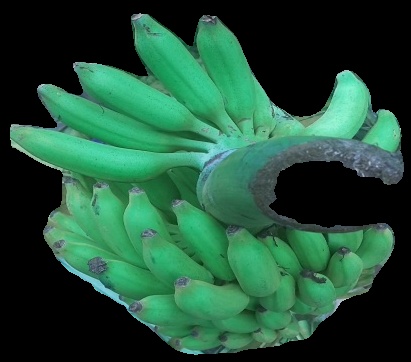
Variety: elakki-bale
Grade: grade1